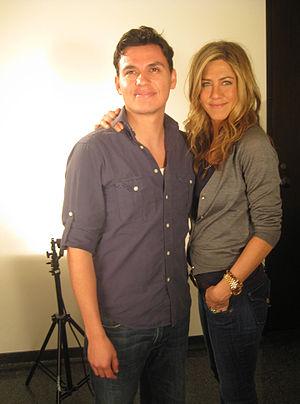
Jennifer Aniston, née le 11 février 1969 à Los Angeles, est une actrice, réalisatrice et productrice américaine.